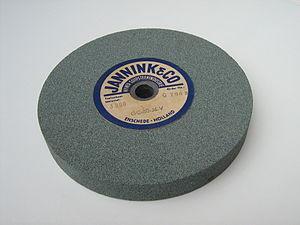
La meule (outil) est un disque constitué de grains d’émeri, montée sur une machine-outil appelée meuleuse ou disqueuse, qui sert à usiner de la matière par abrasion.